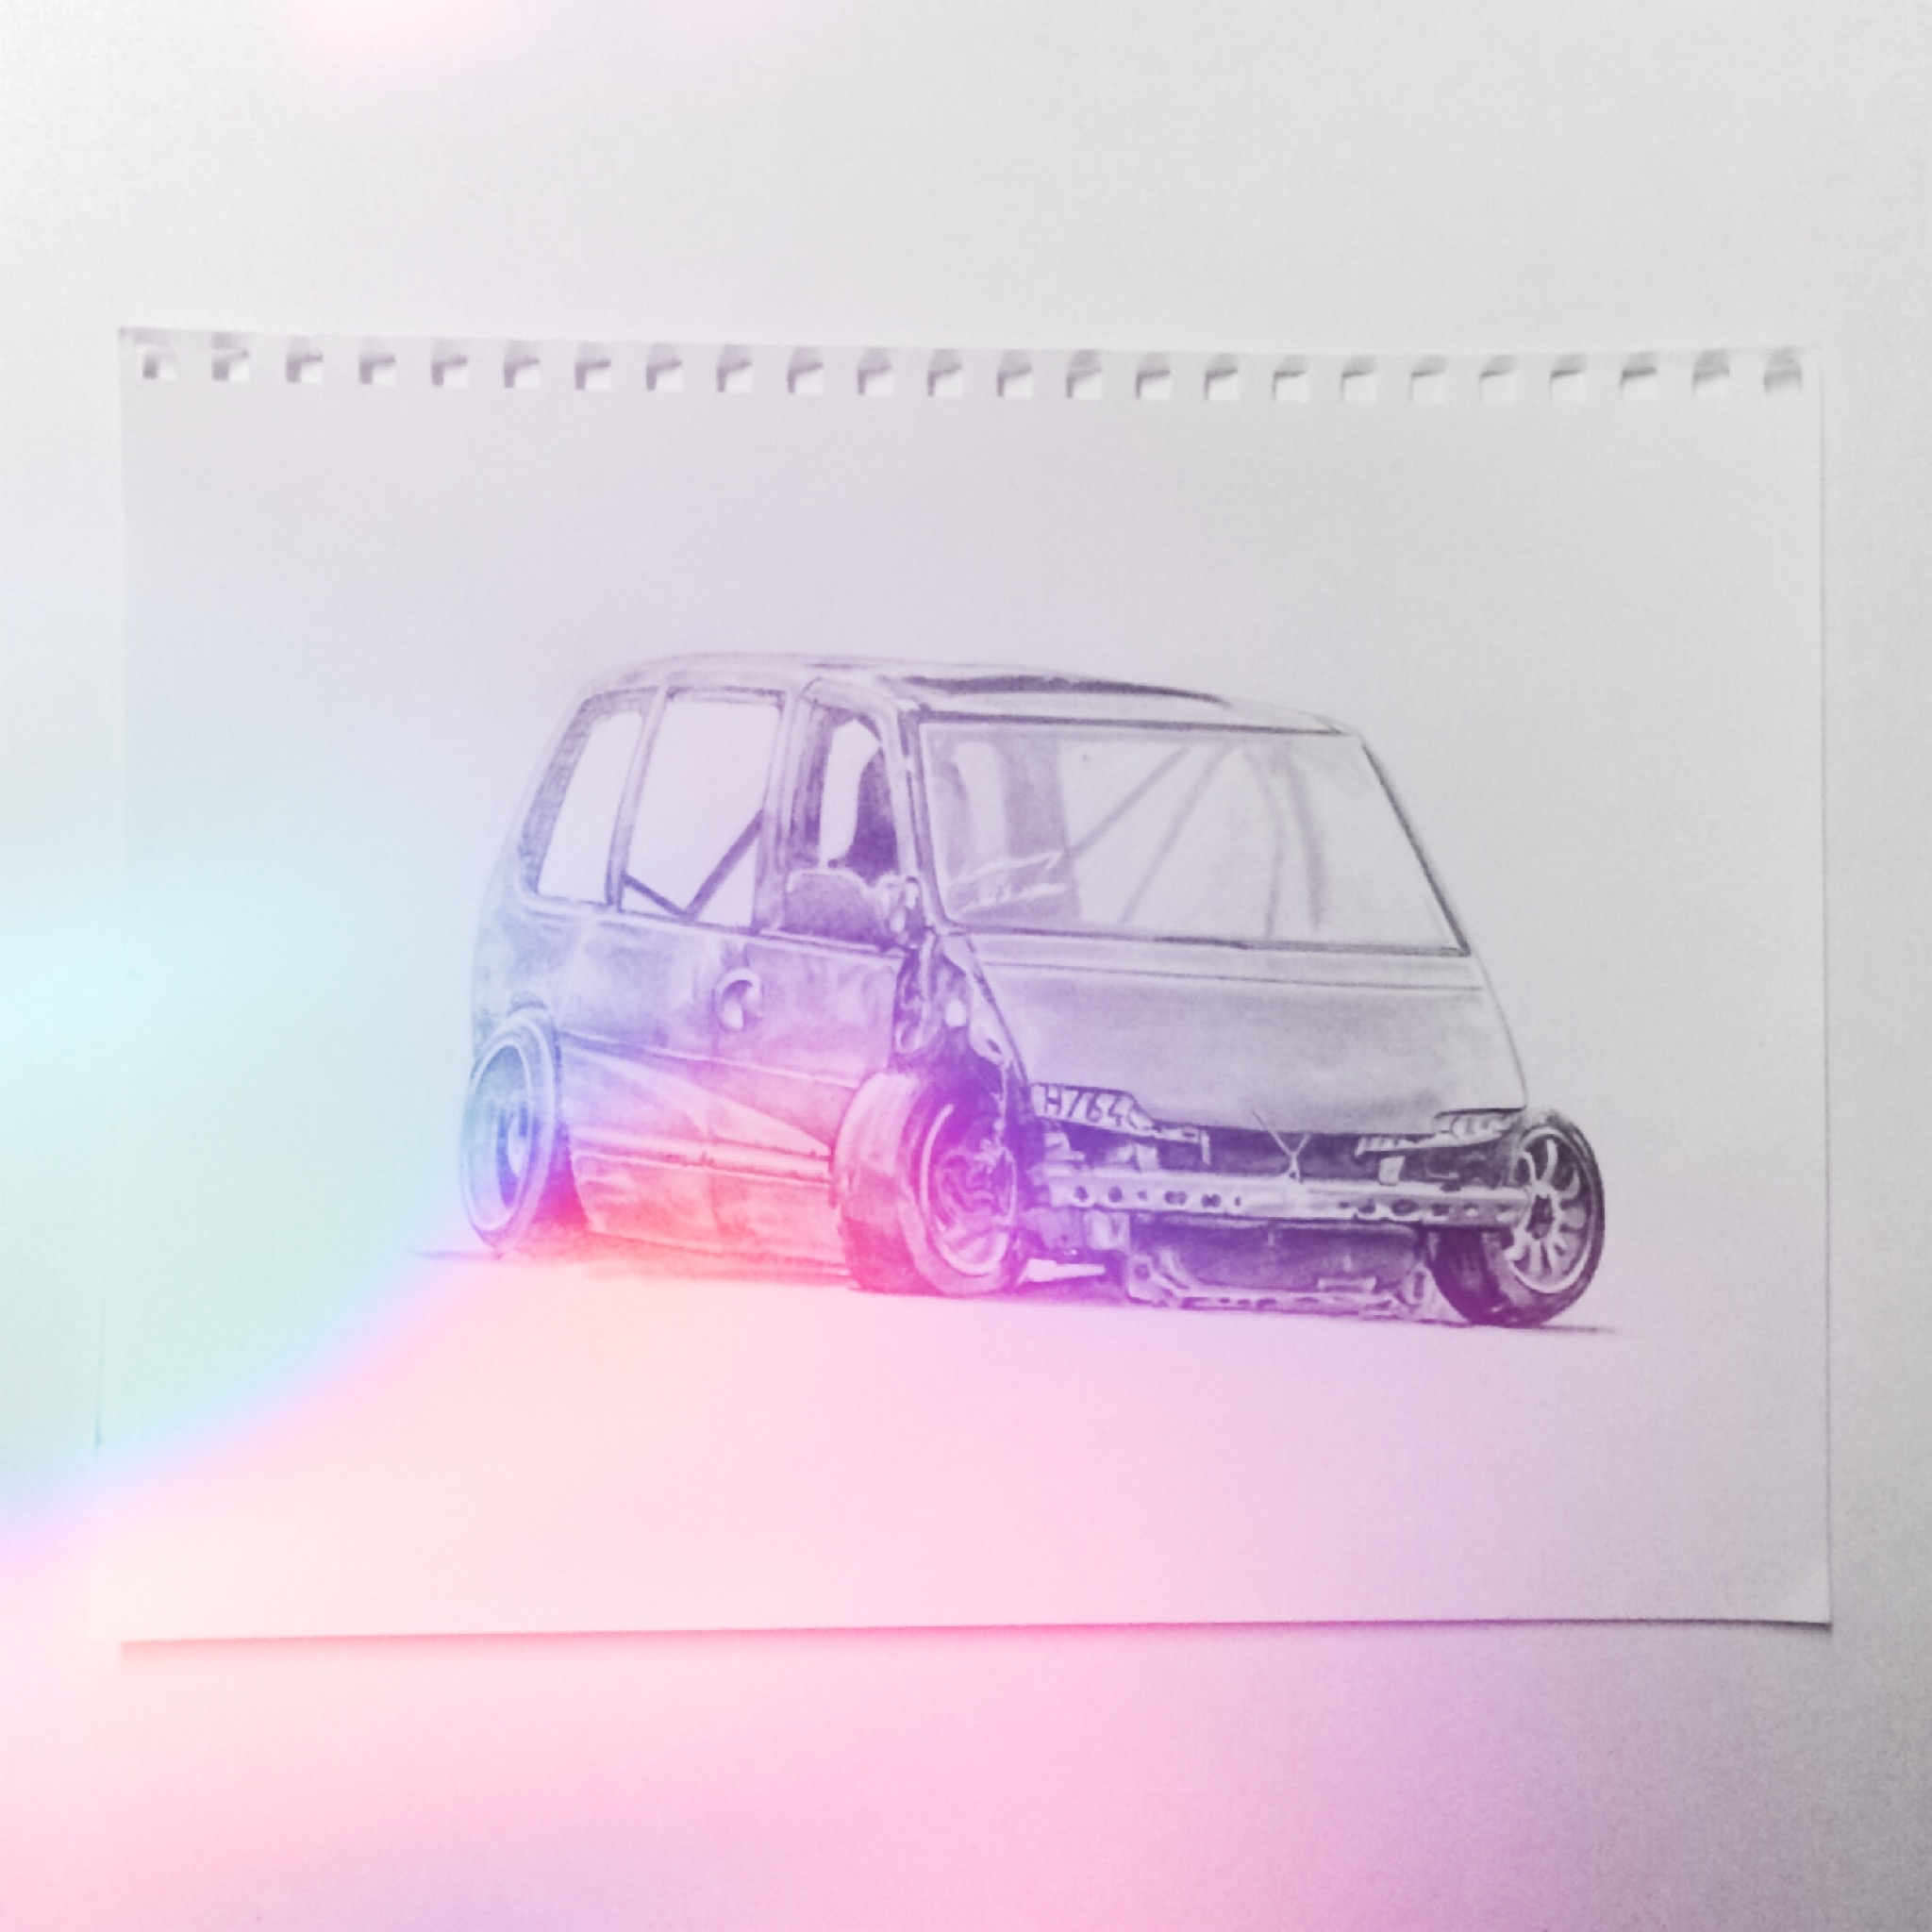
glass, pink, brand, product, sketch, drawing, illustration, rectangle